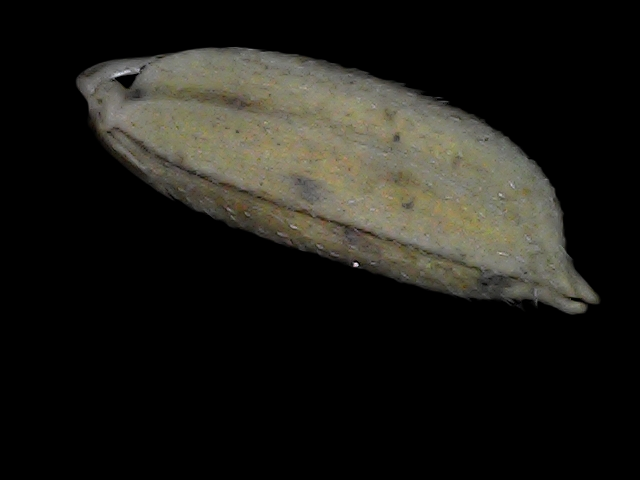
Rice variety: Bd79